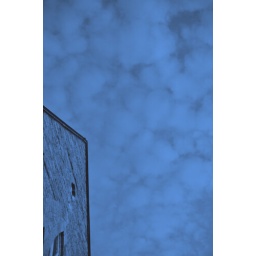
The sky in Kingston - After drinking a glass of beer